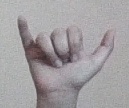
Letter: ya